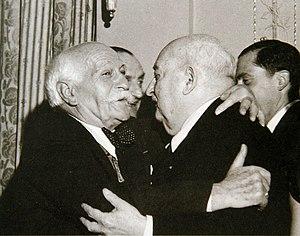
archives Curnonsjy éditée par Jeanne B Barondeau 2007
Prosper Montagné, né à Carcassonne le 14 novembre 1865 et mort à Sèvres le 22 avril 1948, est un chef cuisinier français, auteur de nombreux ouvrages et articles sur l'alimentation, la cuisine et la gastronomie.